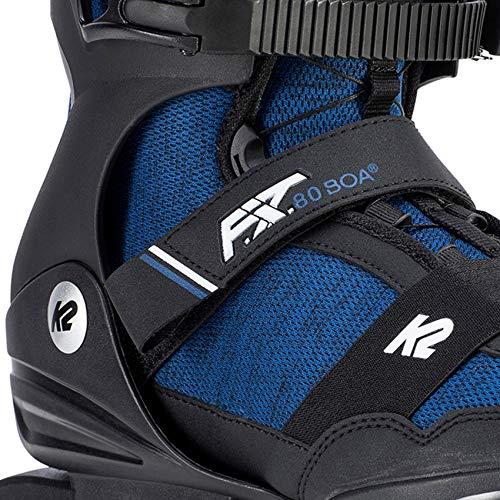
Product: K2 F.I.T. 80 Boa Inline Skates
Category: Sports & Outdoors | Outdoor Recreation | Skates, Skateboards & Scooters | Inline & Roller Skating | Inline Skates | Racing Skates
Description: Great Condition.
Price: $94.95 - $159.95
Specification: Item Weight:         8.5 pounds    |Shipping Weight: 8.5 pounds (View shipping rates and policies)|ASIN: B07HQN57W7|Item model number: I190200901|    #9    in Racing Skates